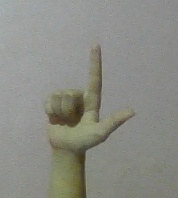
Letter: laam